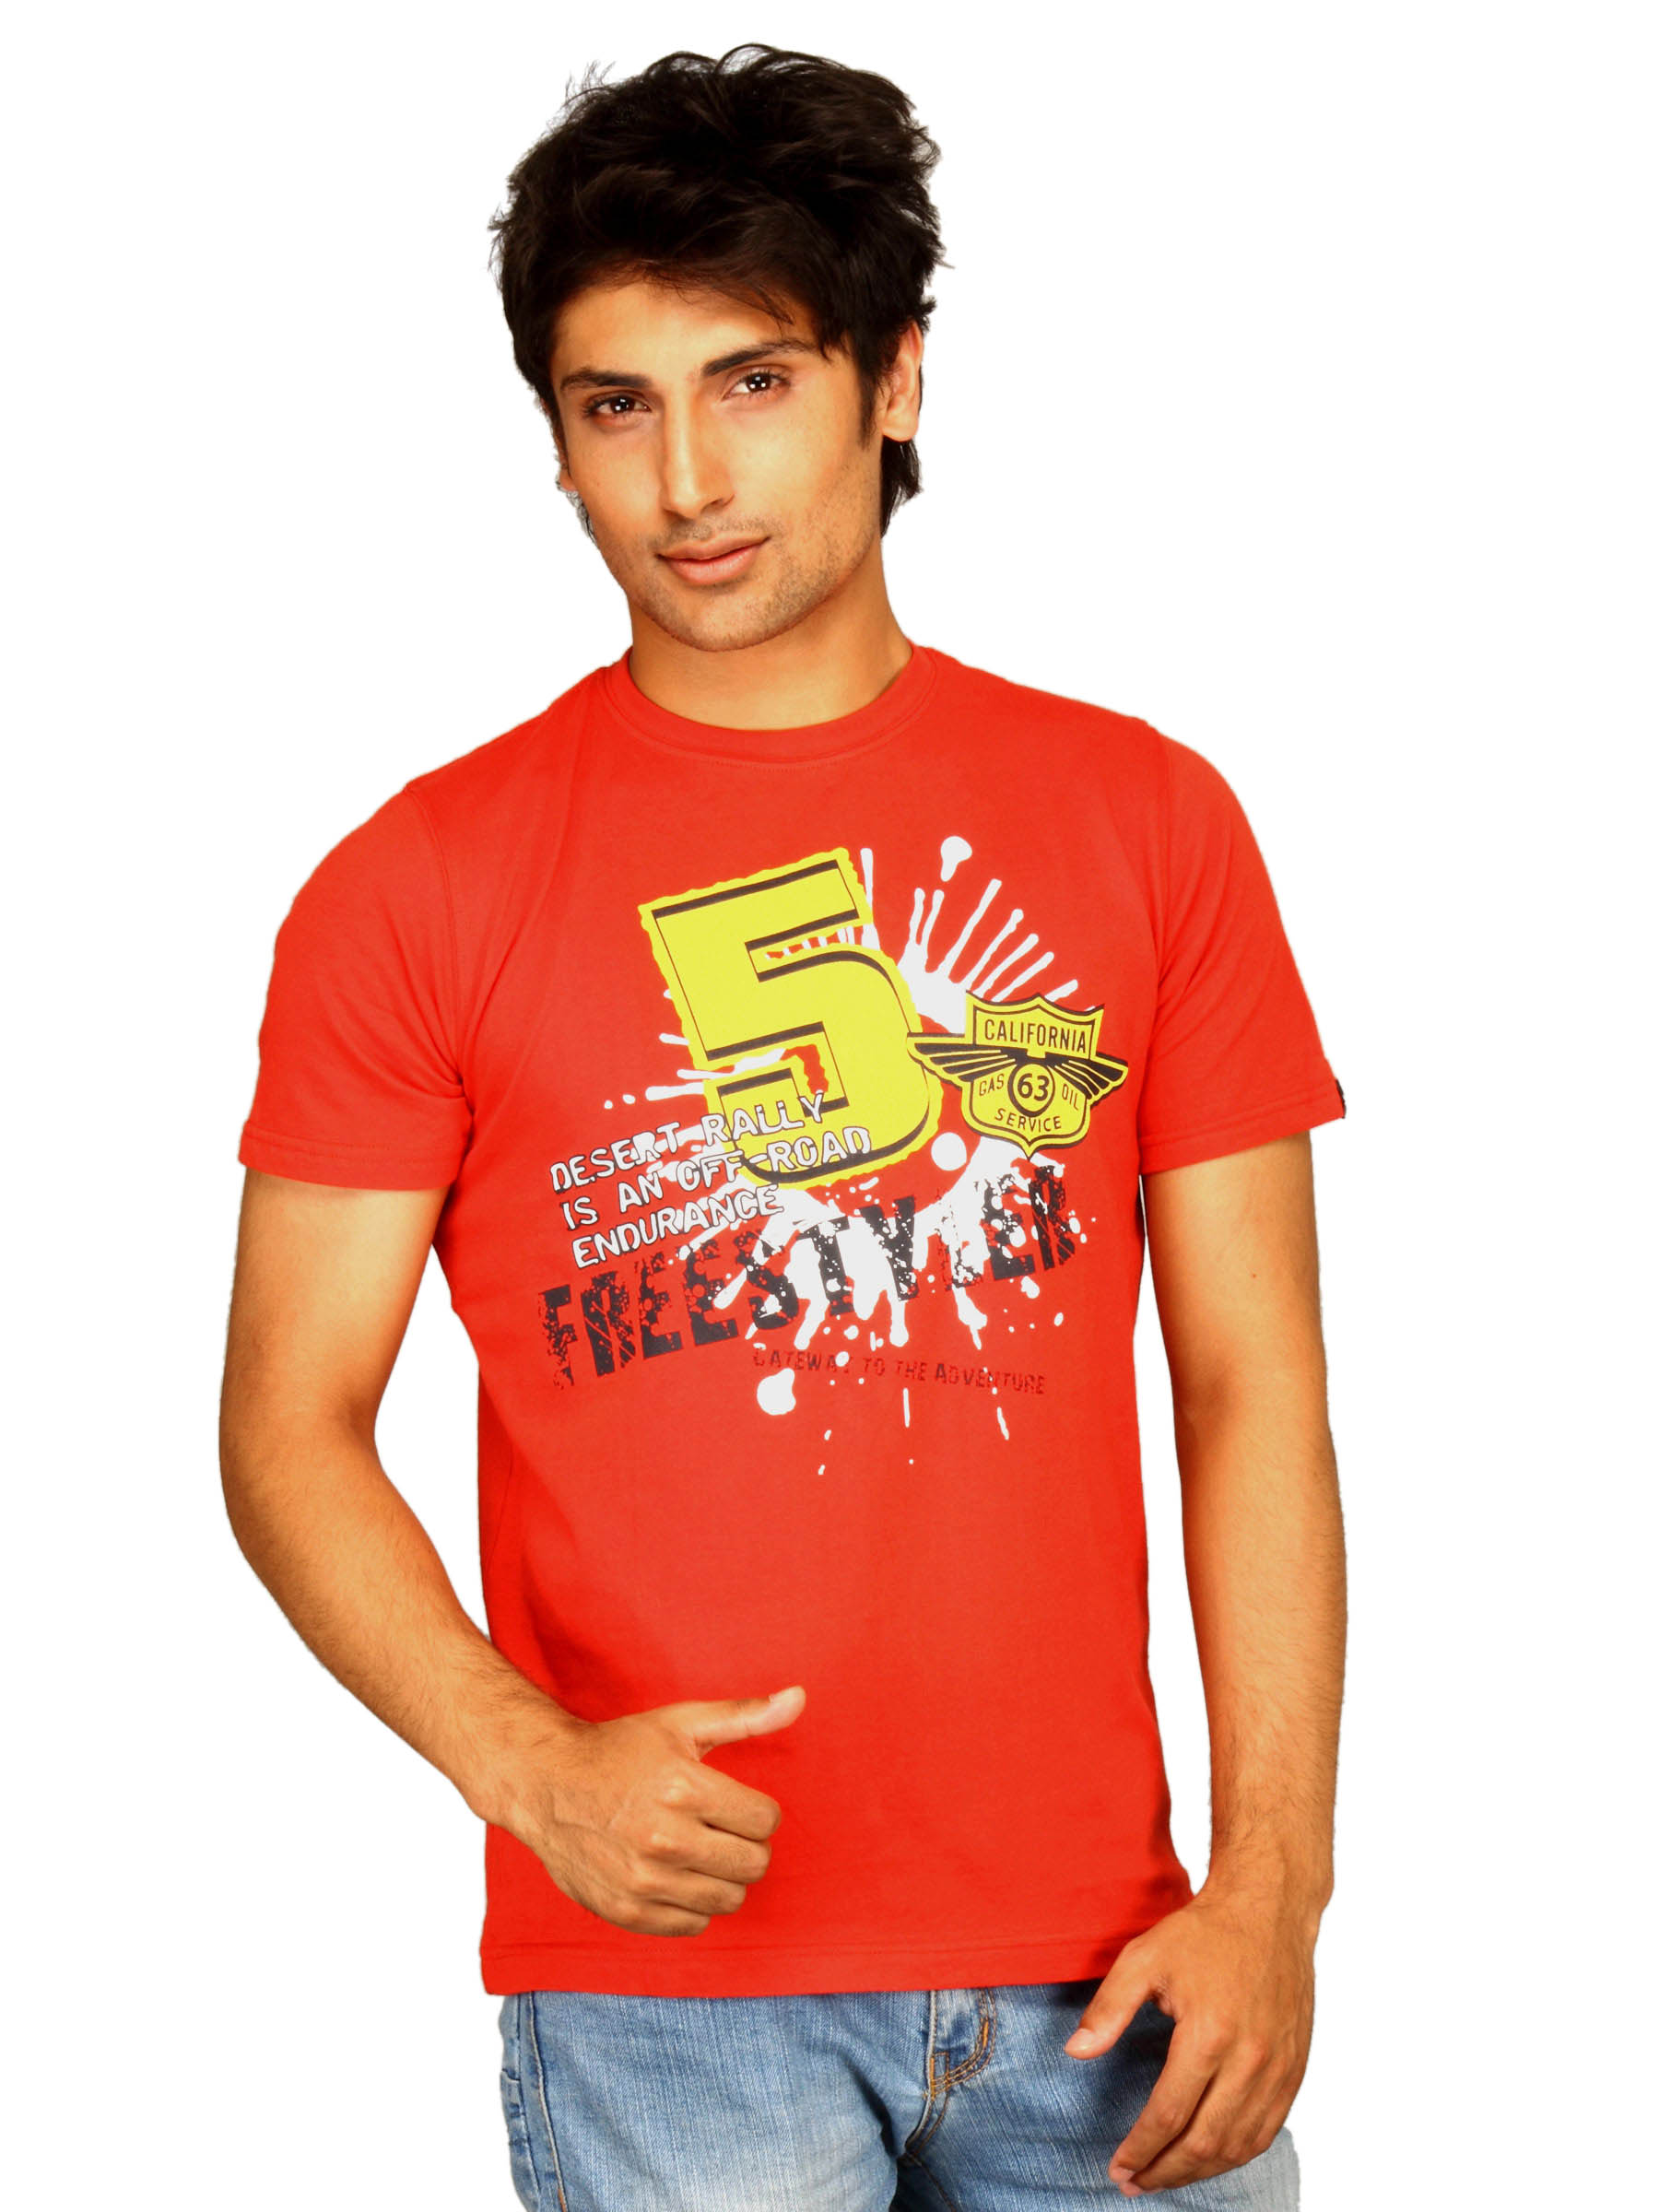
Probase Men's Freestyler Red T-shirt
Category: Apparel / Topwear / Tshirts
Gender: Men
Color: Red
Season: Summer 2011
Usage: Casual